Pan-Slavic language

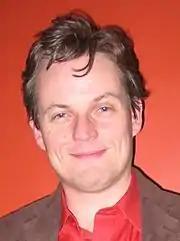
Jan van Steenbergen

To address the problems of Slovio, a community-based project called "Slovianski" was begun in 2006. Its main purpose was to create a simple, naturalistic language that would be understandable to Slavs "without prior learning". This was approached with a voting system to choose words for the lexicon and a grammar consisting of material existing in all or most Slavic languages, without any artificial additions. Slovianski was developed in different versions. The version of its principal author, Jan van Steenbergen, had three genders (masculine, feminine, neuter), six cases and full conjugation of verbs. A high level of simplification was achieved by means of simple, unambiguous endings and irregularity being kept to a minimum.